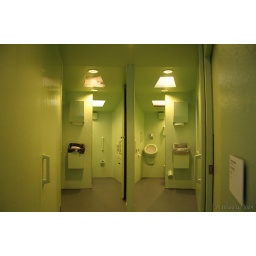
Kunst en gebruiksvoorwerp in Museum Boijmans van Beuningen. Ontworpen door Atelier van Lieshoudt.